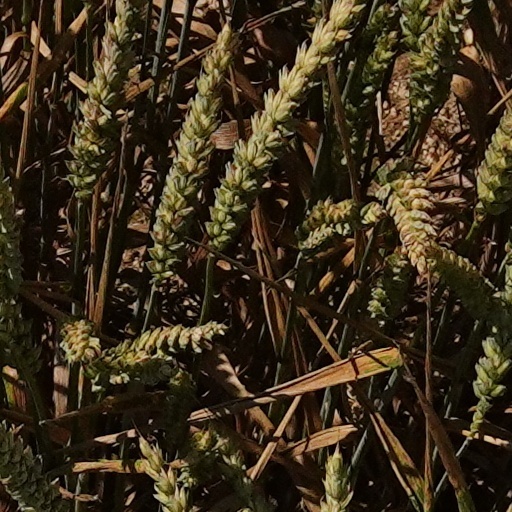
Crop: wheat